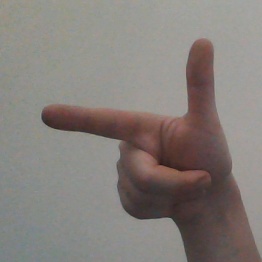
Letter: yaa